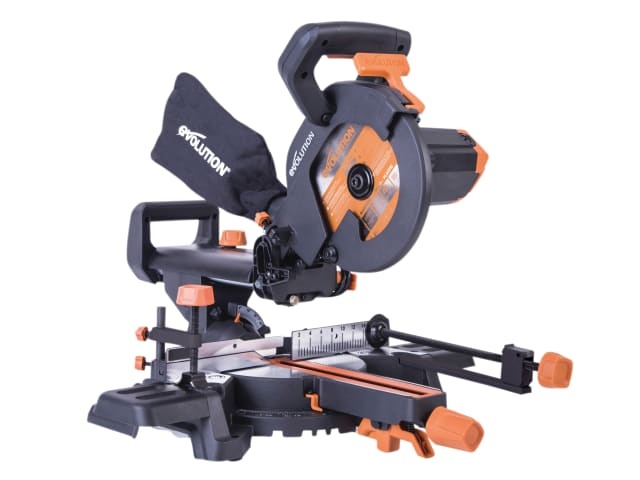
EVLR210SMSL R210SMS+ Pro Multi-Material Sliding Mitre Saw 210mm 1500W 110V
Brand: Evolution (EVL)
The Evolution R210SMS+ Pro Multi-Material Sliding Mitre Saw utilises patented Evolution RAGE® multi-material cutting technology. It is optimised to cut mild steel, non-ferrous metals, wood, even wood with embedded nails and plastic with a single blade. Laser guidance provides optimum accuracy and dual quick release clamps give the user additional safety and faster adjustments.The FURY3-S R210SMS+ Sliding Mitre Saw is safer, faster and more economical than abrasive metal cutting saws. When cutting mild steel the saw produces no heat, no burrs and virtually no sparks. The sliding rail protector protects against damage and prevents dust ingress for increased work life and durability. It is lightweight and portable, integrated handles make it easy to carry and transport around the workplace.This is the Pro Version and is supplied with: 1 x RAGE® Multipurpose Circular Saw Blade 210 x 25.4mm x 24T, 1 x 3 Piece Toe Clamp, 1 x Work Piece Front Clamp, 1 x Dust Bag & 1 x Dual Ended Allen Key 4 & 6mm.Specification:Input Power: 1,500W. No Load Speed: 3,750/min. Cutting Capacity (W x D): Cross Cut (0° x 0°) 230 x 65mm, Bevel Cut (0° x 45°) 230 x 38mm, Mitre Cut (45° x 0°) 150 x 65mm, Compound Cut (45° x 45°) 150 x 38mm. Max. Mitre (Left/Right): 50°/50°. Max. Bevel (Left): 45°. Blade: 210 x 25.4mm Bore Sound Pressure Level LPA: 96.5 dB(A). Laser Class: 2. Laser Source: Laser Diode. Dust Port Ø: 36mm. Cable Length: 3m. Weight: 11.2kg.Evolution R210SMS+ Pro Multi-Material Sliding Mitre Saw 210mm 110V VersionEvolution R210SMS+ Pro Multi-Material Sliding Mitre Saw 210mm 110V Version
Category: Hardware > Tools > Saws > Miter Saws